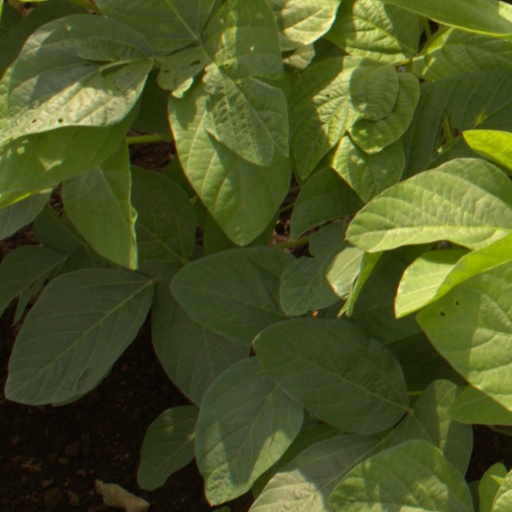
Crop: soybean